Taranto

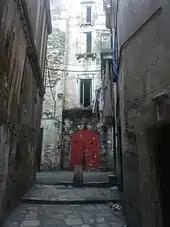
Via Cava in Old City. The painted red arched door of the old, multi-storied palazzo is an example of the street art that since 2013 became a feature of Old City

The Big Sea (or "Mare Grande") is frequently known as the "Big Sea bay" as that is where ships harbour. It is separated from the Little Sea (or "Mare Piccolo") by a cape which closes the gulf, leading to the artificial island. This island formed the heart of the original city and it is connected to the mainland by the Ponte di Porta Napoli and the Ponte Girevole. The Big Sea is separated from the Ionian Sea by the Capo San Vito, the Isole Cheradi of St Peter and St Paul, and the three islands of San Nicolicchio, which are completely incorporated by the ILVA steelworks. The latter form a little archipelago which closes off the arc creating the natural Big Sea bay.